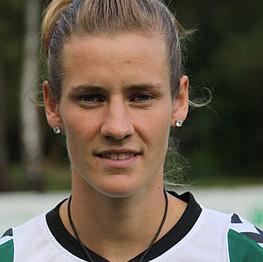
Age: 24